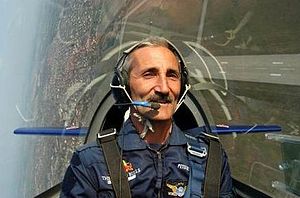
Péter Besenyei
Péter Besenyei i 2013.
Péter Besenyei er en ungarsk kunstflyvningspilot og verdensmester i air racing.